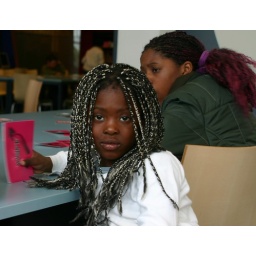
little black girl in bibliotheek